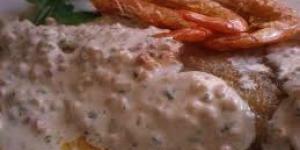
lenguado en salsa crema